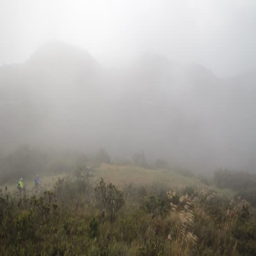
mountain biking in the forest